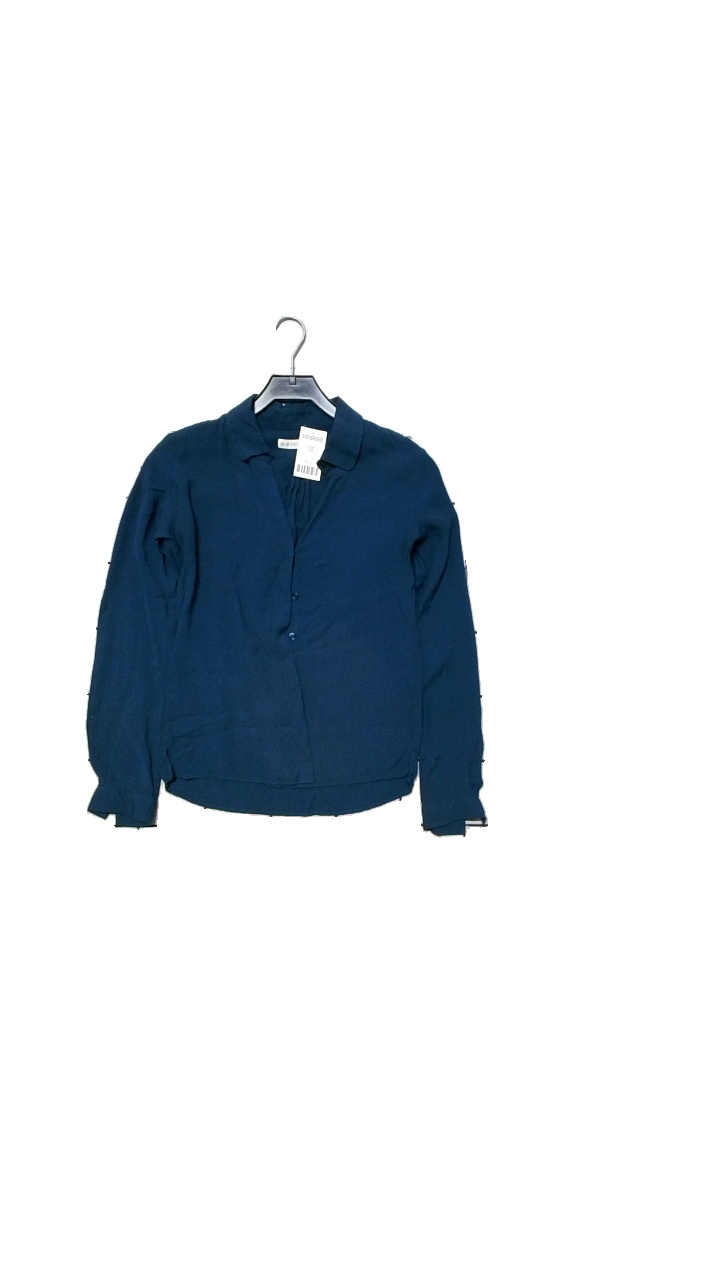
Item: Blouse (Ladies)
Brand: The Shirt Factory
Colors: Turquoise
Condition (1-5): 5
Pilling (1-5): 5
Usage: Reuse
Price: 50-100